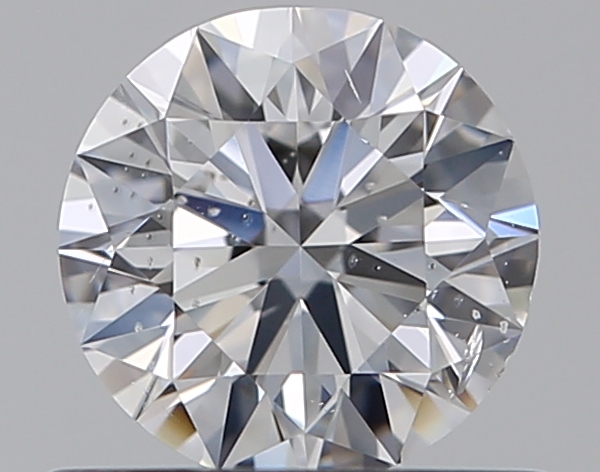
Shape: round
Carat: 0.5
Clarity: SI2
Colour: D
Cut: EX
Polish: EX
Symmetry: VG
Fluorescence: F
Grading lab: GIA
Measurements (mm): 5.06 x 5.1 x 3.13